The Dreaming (album)

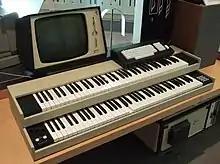
Bush played the Fairlight CMI for this album.

Bush's third album "Never for Ever" had been a co-production between her and Jon Kelly. For her fourth album, she elected to produce the work entirely herself. With her newfound freedom, Bush experimented with production techniques, employing a diverse blend of musical styles. She made extensive use of the Fairlight CMI digital sampling synthesizer, which she had first used on "Never for Ever". She also collaborated with a variety of engineers, including Nick Launay, who had previously worked with artists such as Public Image Ltd and Phil Collins. Recording began around the release of "Never for Ever", with the first demo for "Sat in Your Lap" being laid down in September 1980, inspired after Bush attended a Stevie Wonder concert.